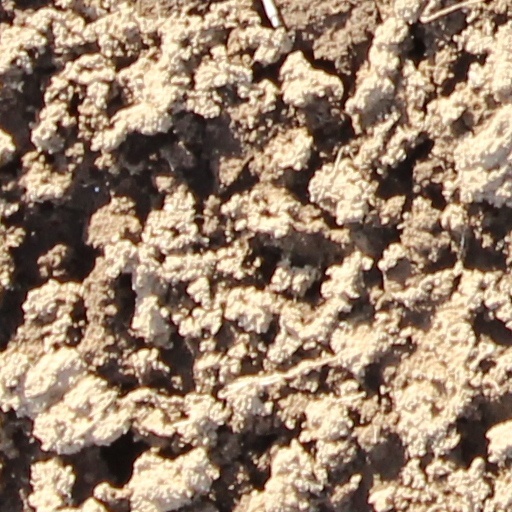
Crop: wheat